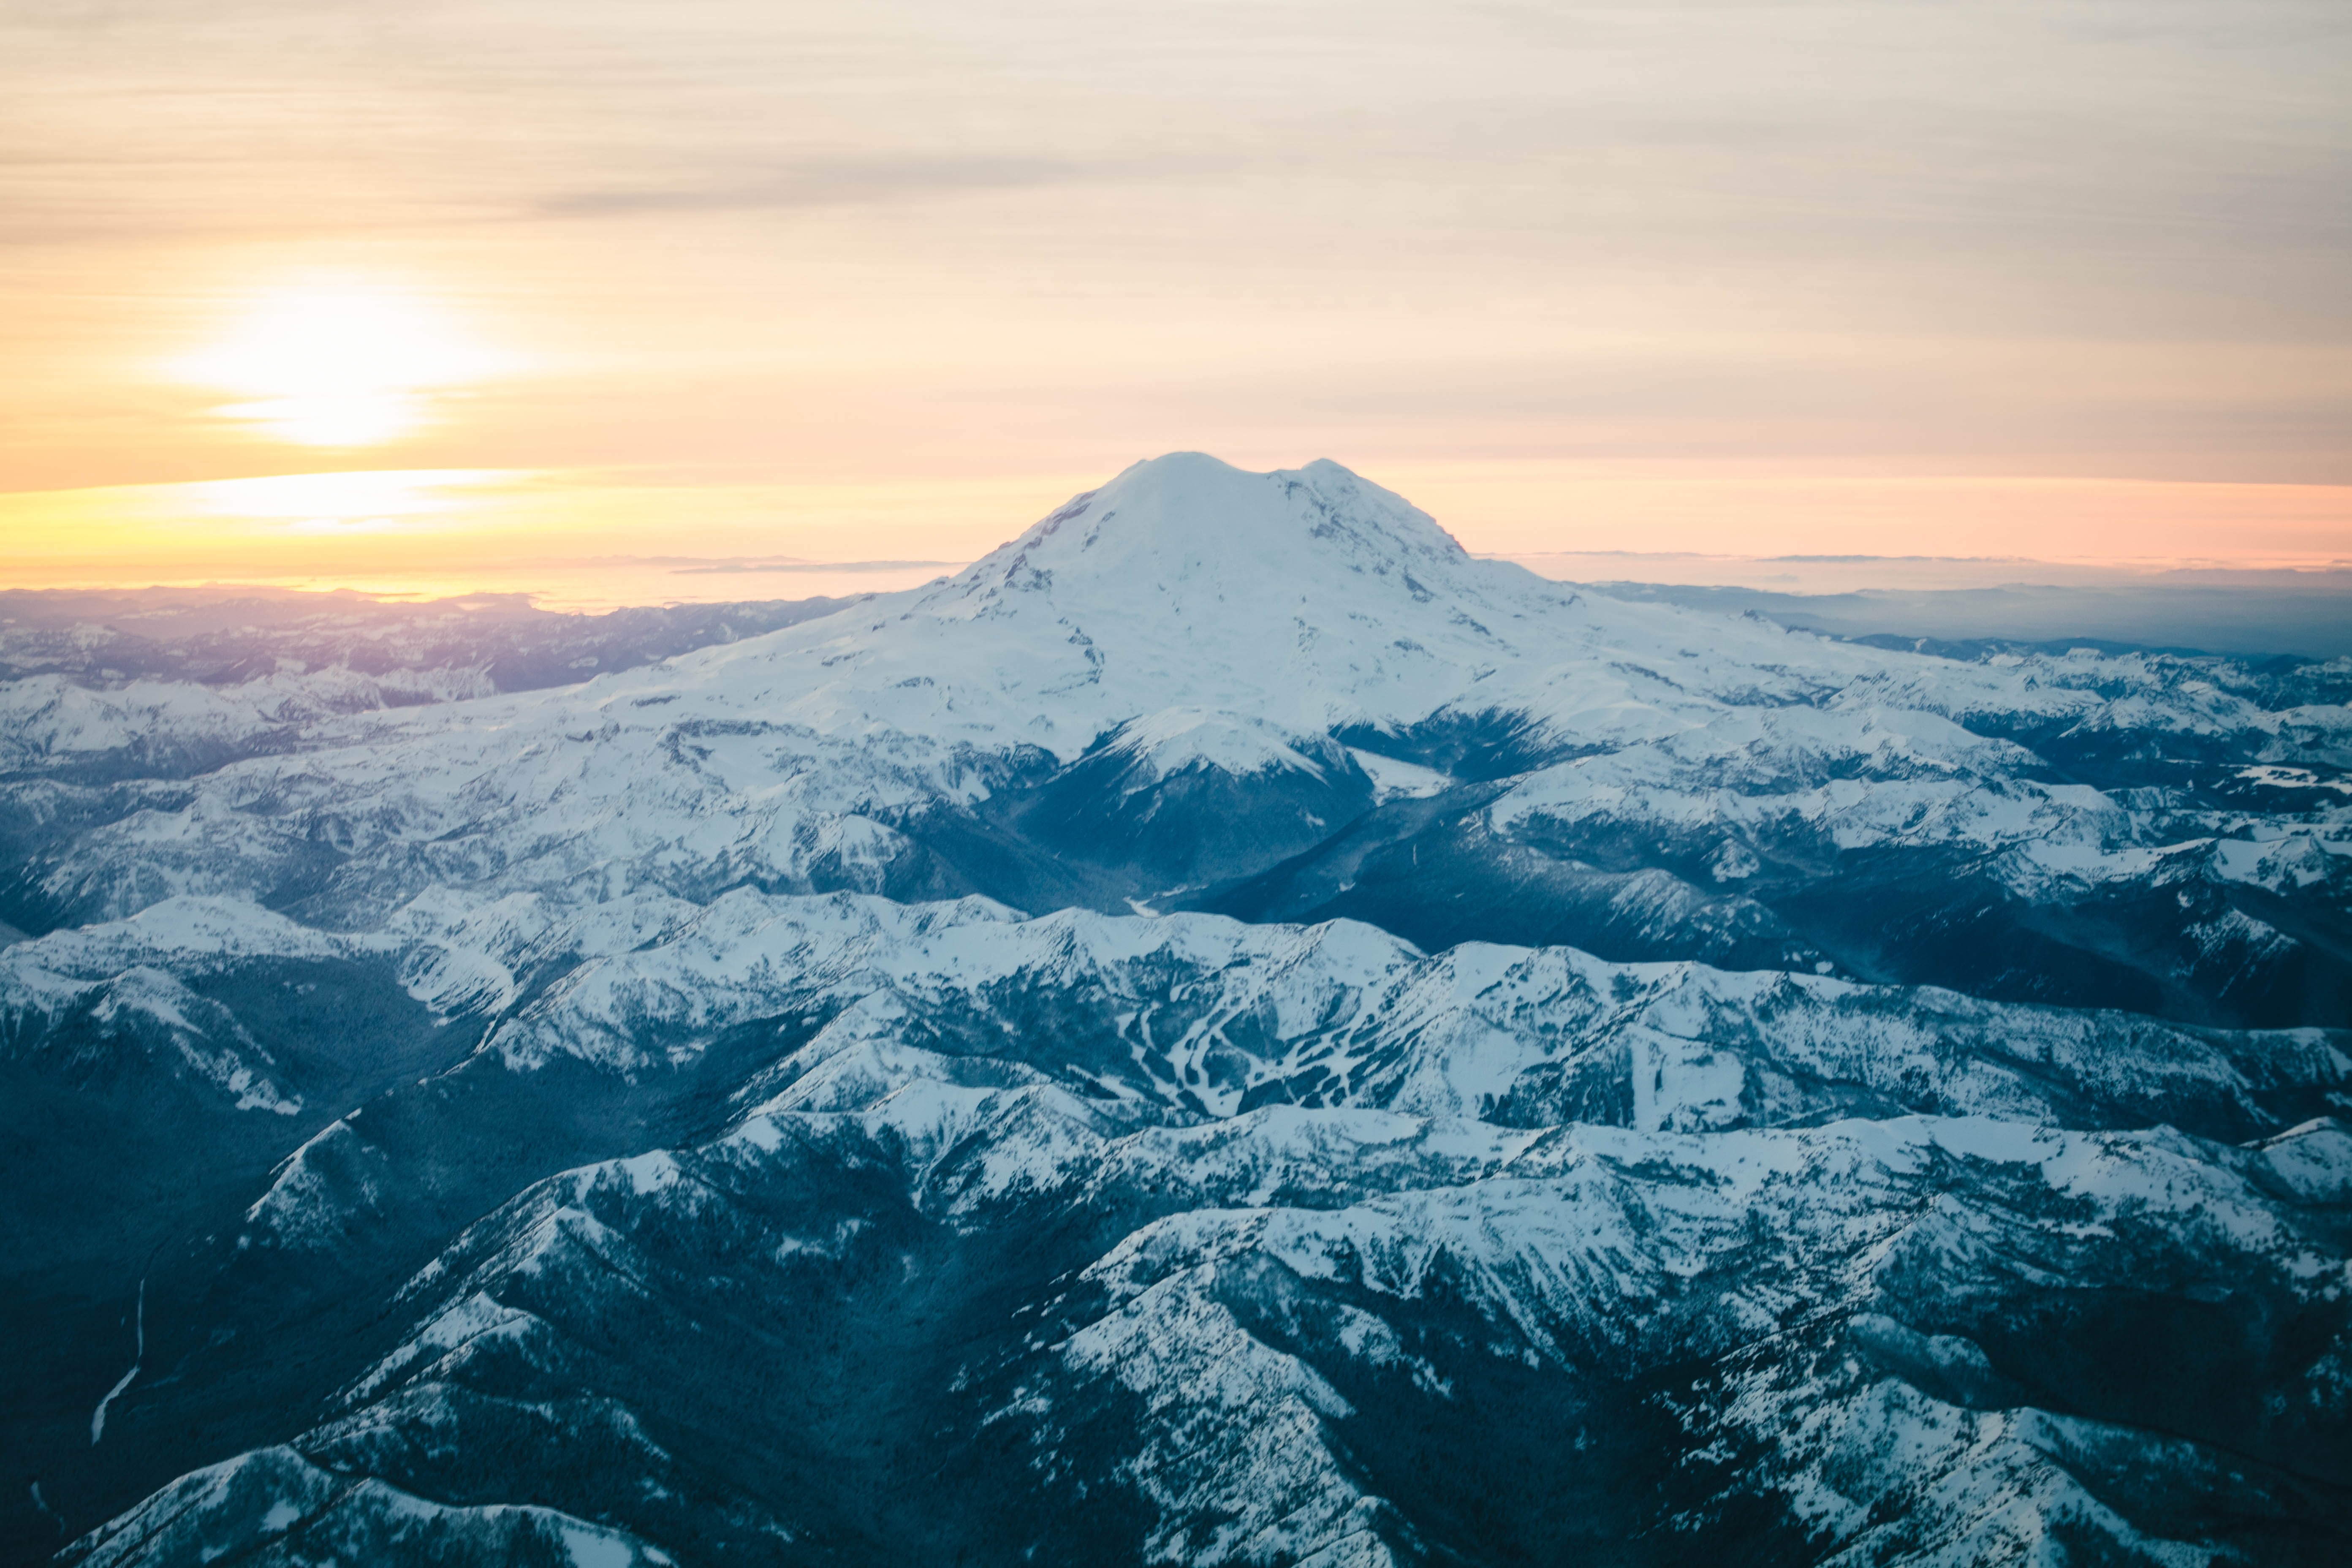
mountainous landforms, mountain, sky, mountain range, ridge, cloud, alps, massif, summit, stratovolcano, horizon, mount scenery, winter, atmosphere, snow, geological phenomenon, hill, fell, landscape, sunlight, arctic, ice, evening, volcanic landform, aerial photography, glacier, ice cap